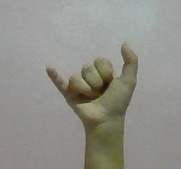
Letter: ya